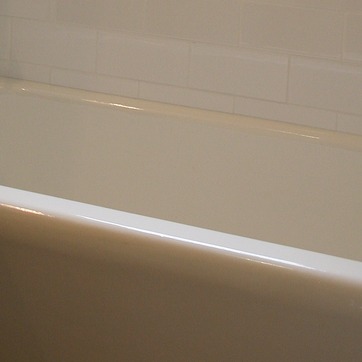
Material: ceramic